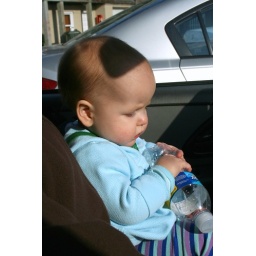
After the windy jaunt on the beach, Annabelle was much happier to play with her water bottle back in the car.